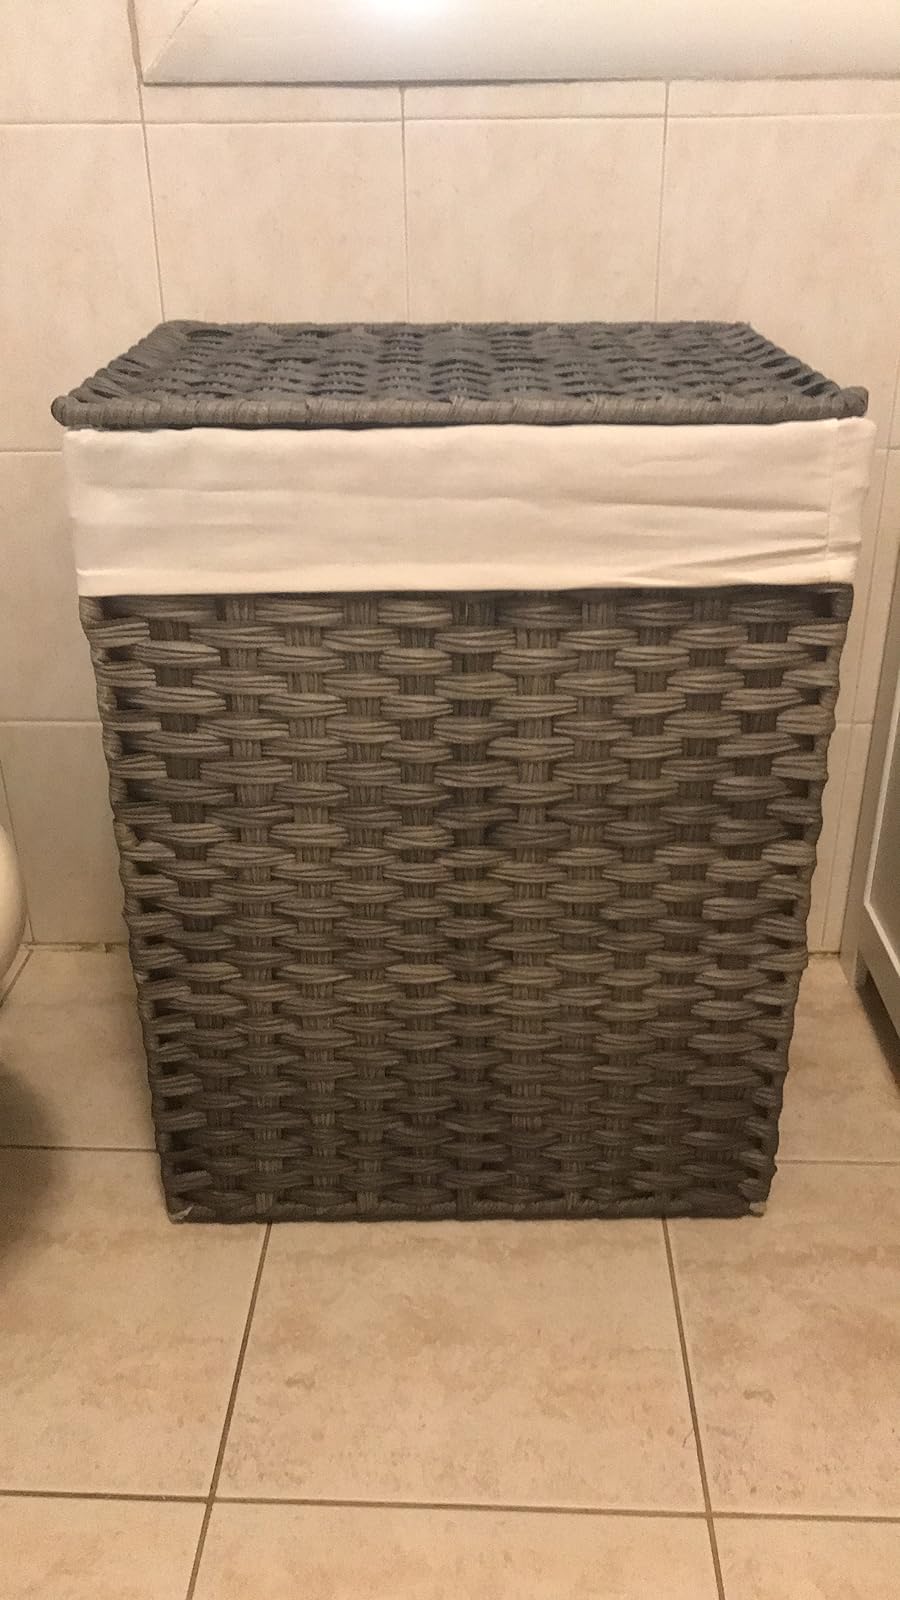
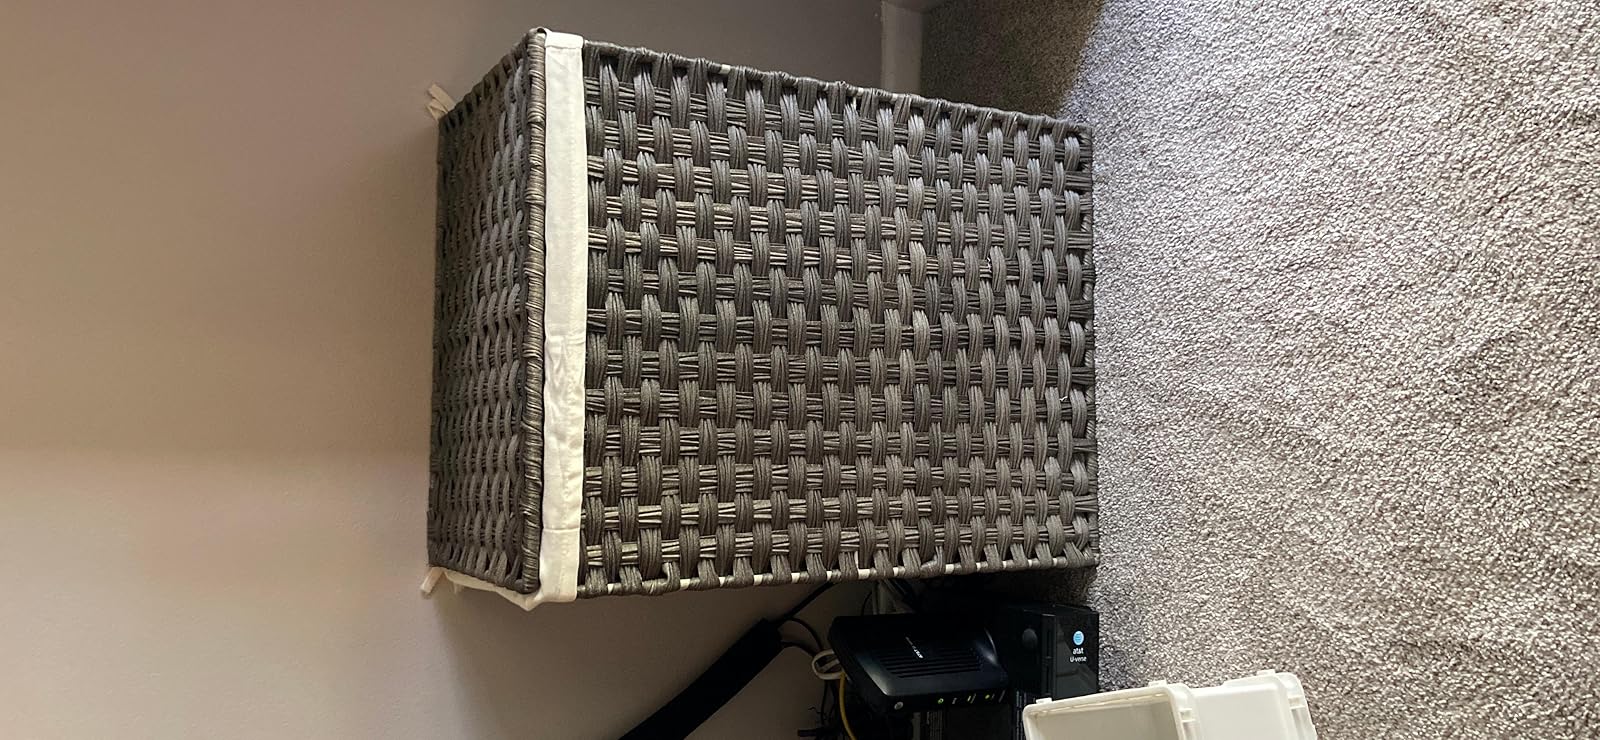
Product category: items_hamper
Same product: yes